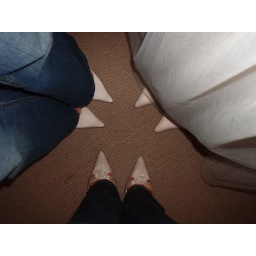
Every girl must try on a pair of Jimmy Choo shoes once in their life!